Roland Blum

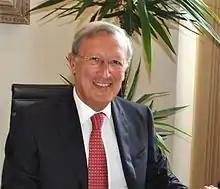

Roland Blum (born 12 July 1945 in Les Pennes-Mirabeau) is a French conservative politician and member of the National Assembly of France. He belongs to the Union for a Popular Movement (UMP).